Van Genuchten–Gupta model

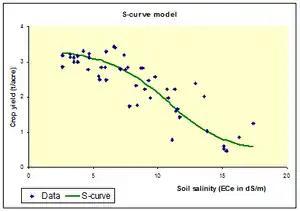
Logistic S-curve model for the relation between crop yield and soil salinity

with "Y" being the yield, "Y" the minimum "Y", "Y" the maximum "Y", "X" the salt concentration of the soil, while "A", "B" and "C" are constants to be determined by optimization and maximizing the model's goodness of fit to the data.